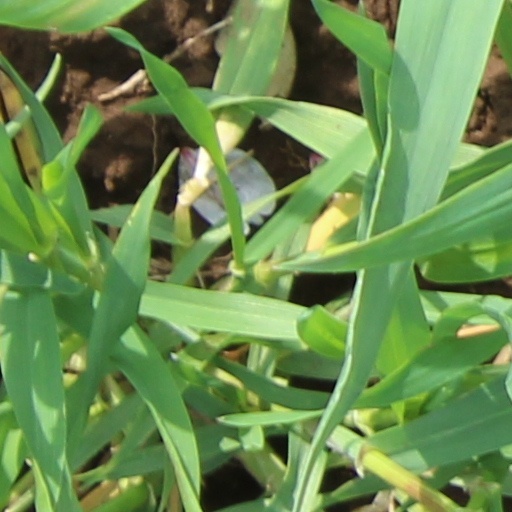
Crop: wheat